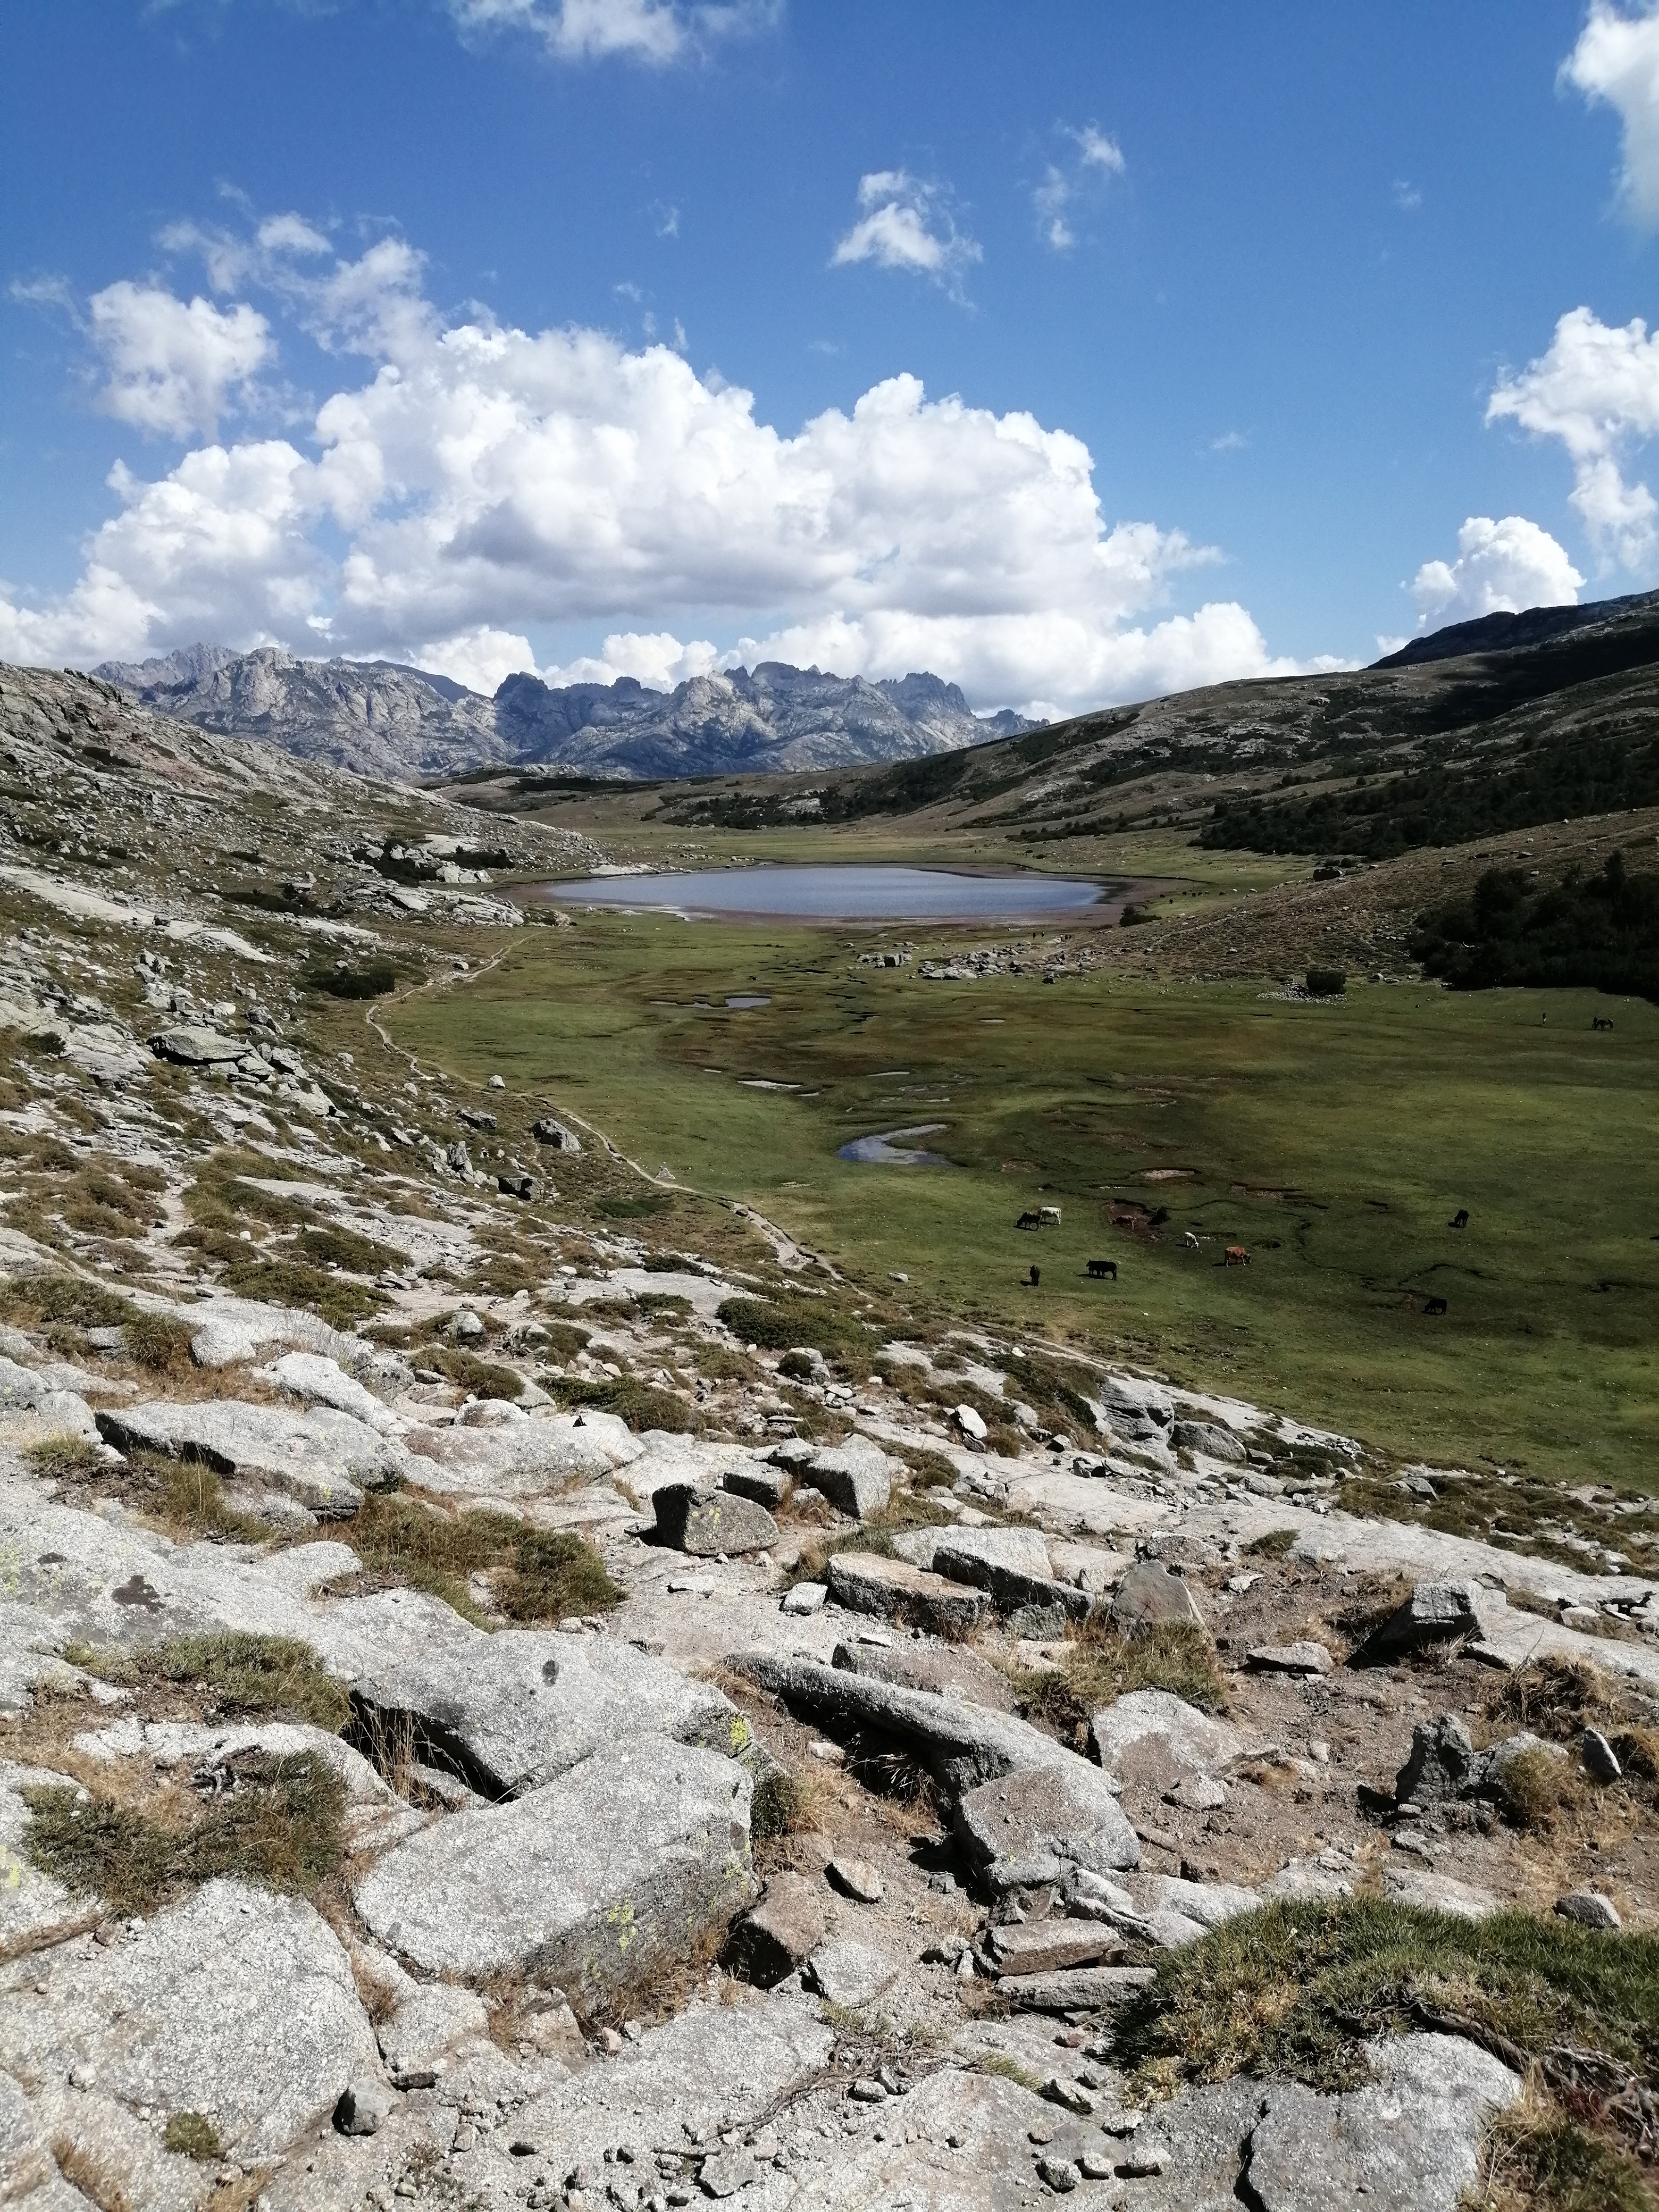
natural, mountainous landforms, mountain, highland, wilderness, sky, natural landscape, mountain range, fell, hill, valley, geological phenomenon, rock, alps, ridge, grassland, geology, grass, landscape, ecoregion, tundra, national park, cloud, plateau, mountain pass, pasture, vacation, Raised beach, moraine, plain, meadow, tarn, cirque